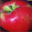
Label: apple